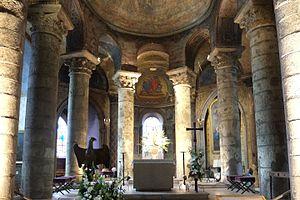
Choeur de l'église Notre-Dame-la-Grande Poitiers Vienne France This building is indexed in the Base Mérimée, a database of architectural heritage maintained by the French Ministry of Culture,
Notre-Dame-la-Grande est une église collégiale romane située à Poitiers. Caractéristique du style roman poitevin, sa façade sculptée est un chef-d'œuvre unanimement reconnu de l'art religieux de cette période. Les parois de l'intérieur sont peintes.